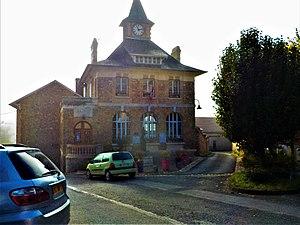
La Mairie de Jaulgonne, une mâtiné d'automne.
Jaulgonne est une commune française située dans le département de l'Aisne, en région Hauts-de-France.